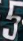
Number: 5